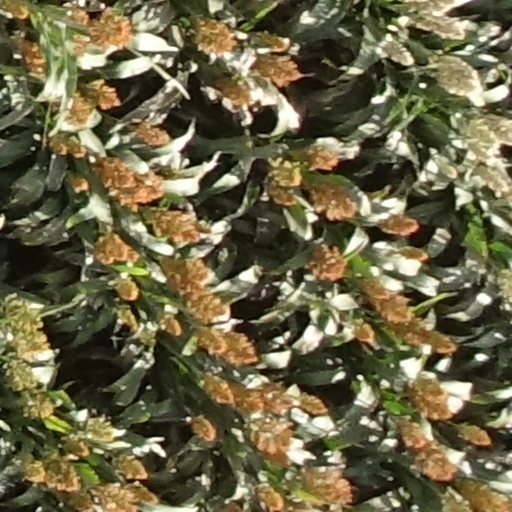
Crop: sorghum